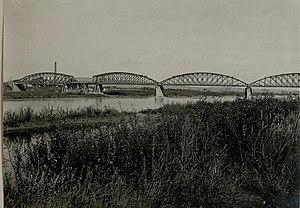
La 83ᵉ division d'infanterie est une unité de l'armée allemande qui participe à la Première Guerre mondiale.